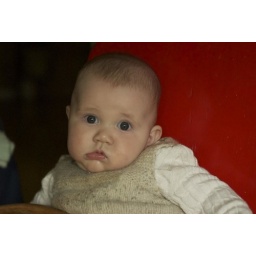
in a red chair